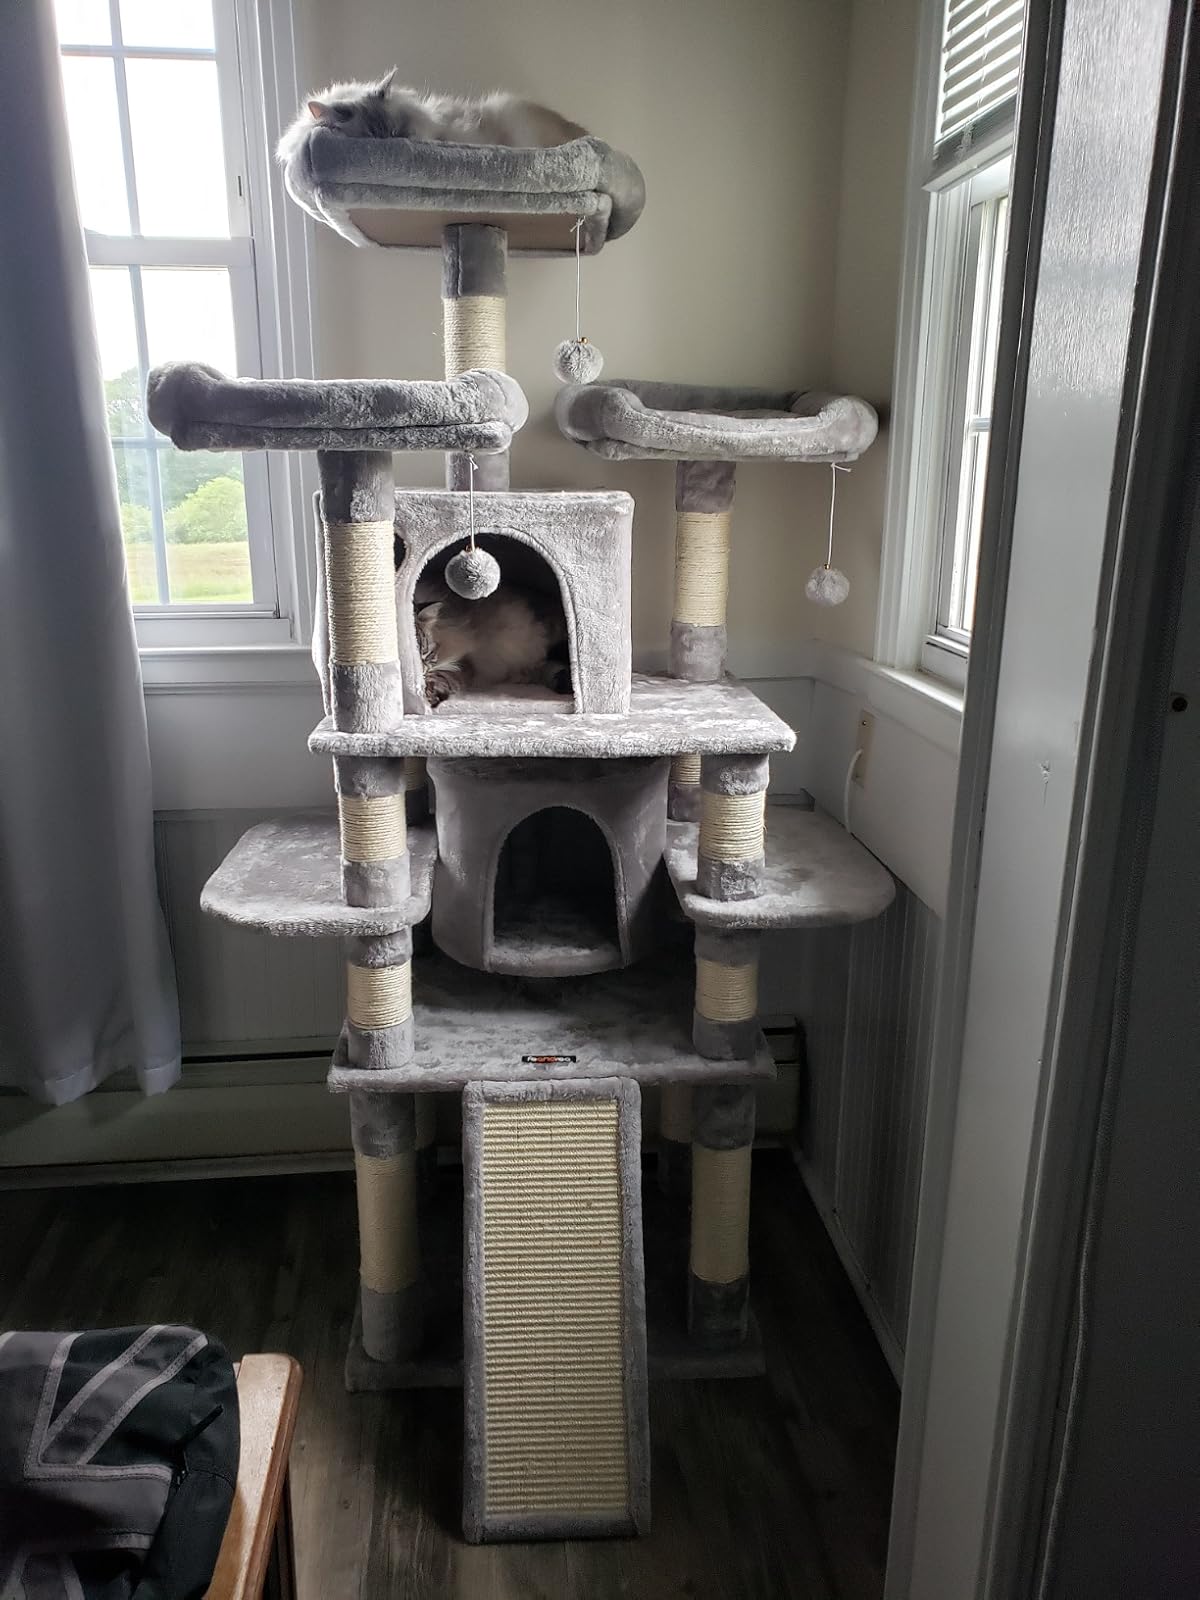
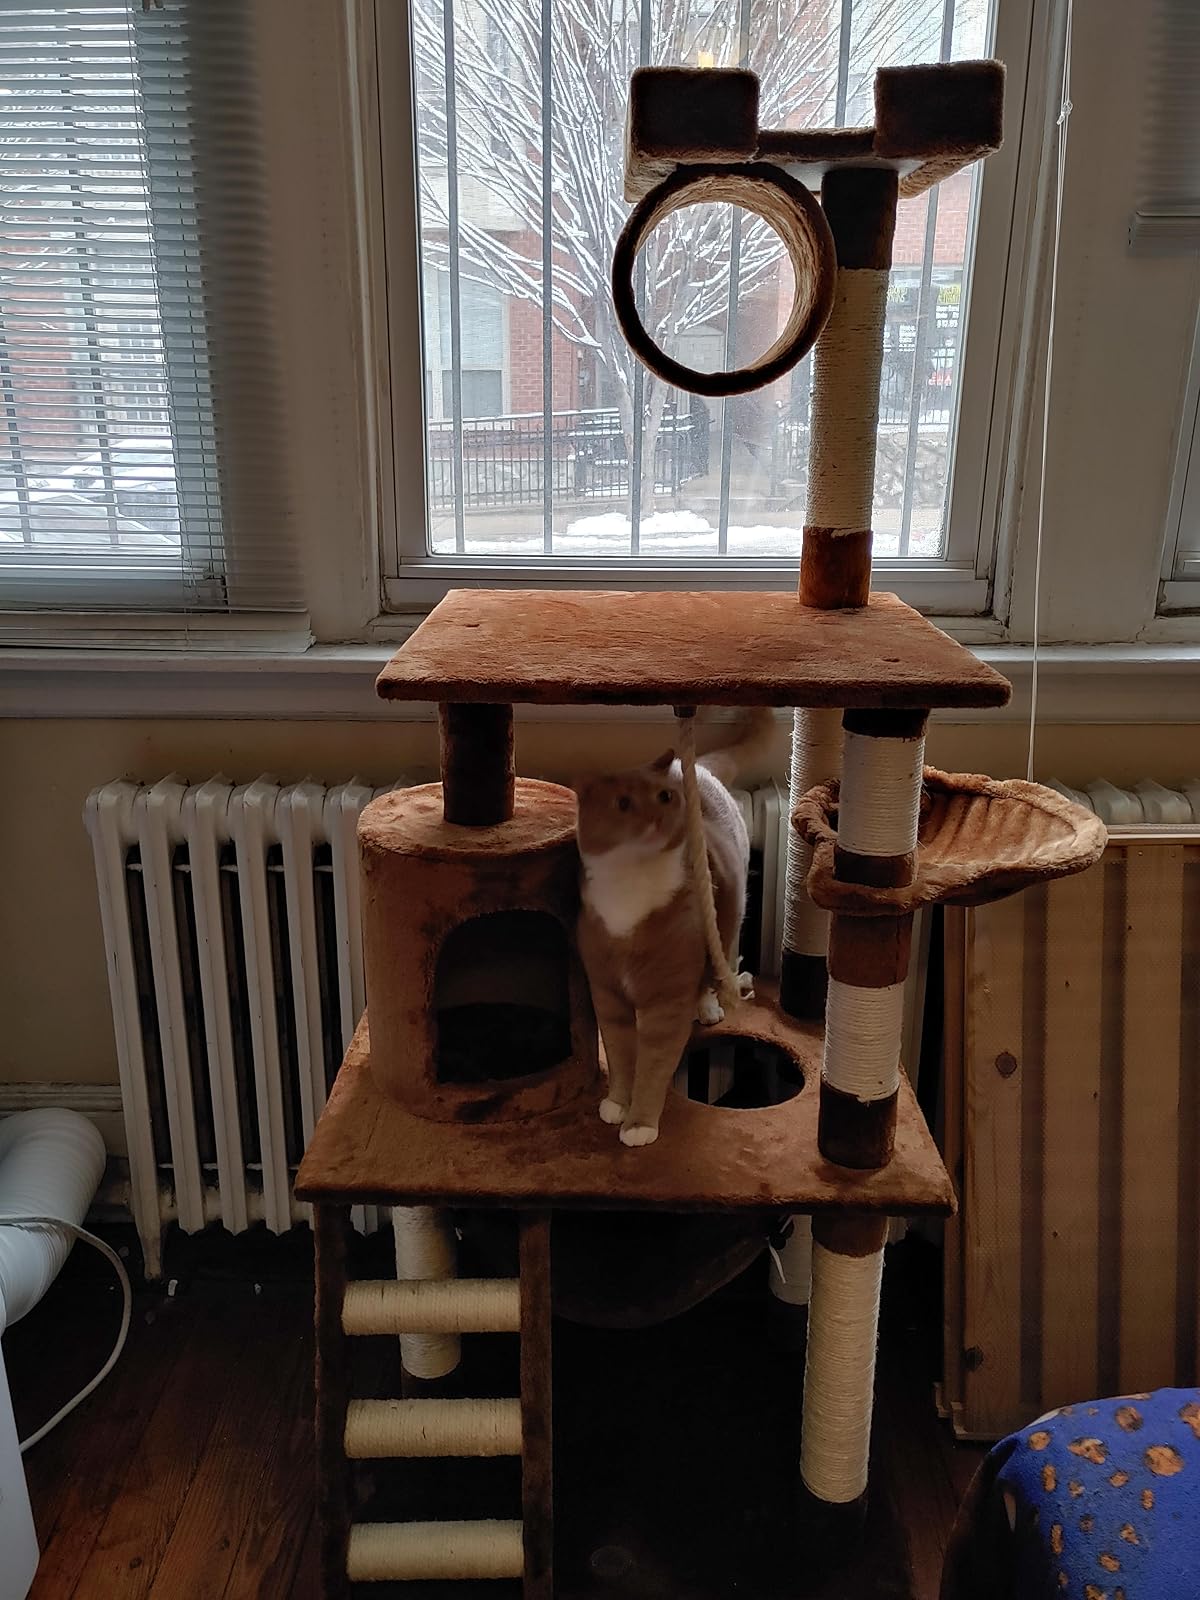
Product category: items_cat tree
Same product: no